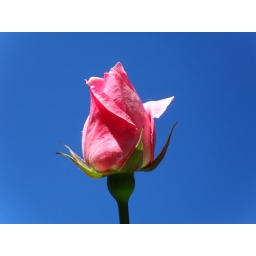
Pink Rosebud against a blue sky background